Itavia

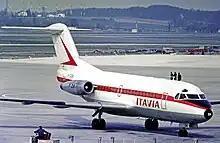
Itavia Fokker F28 at Geneva Airport in 1974

Itavia was an Italian airline founded in 1958 and based at Rome Fiumicino Airport. During the 1960s it became one of the main private airlines of Italy, until its collapse in the early 1980s, following the destruction of Flight 870, also known as the Ustica disaster. Itavia was headquartered in Rome.